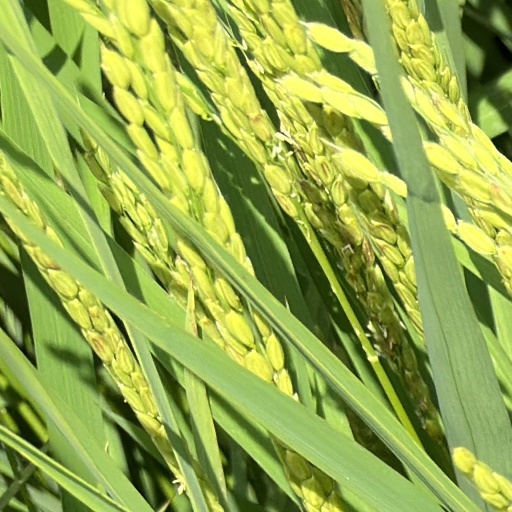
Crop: rice